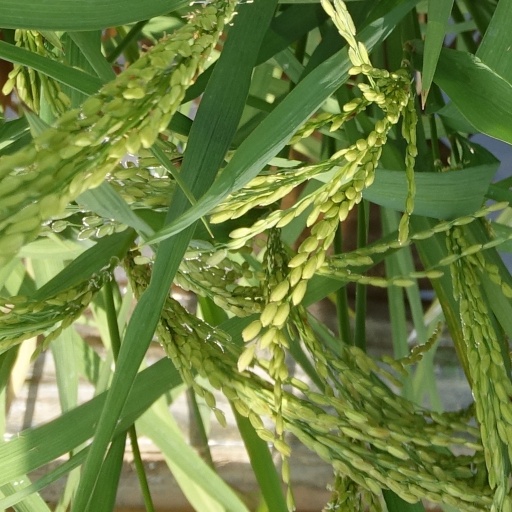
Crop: rice